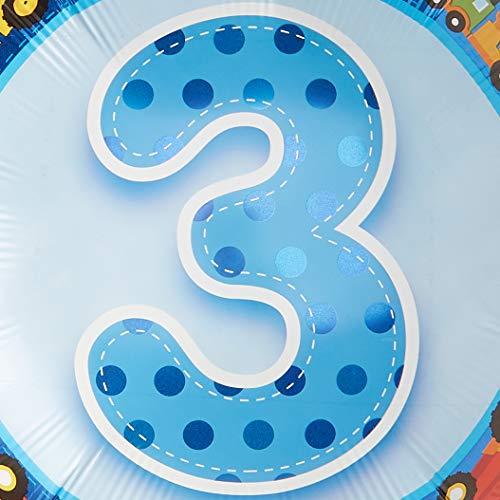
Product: Qualatex Foil Balloon 26291 AGE 3 BLUE TRUCKS & DIGGERS, 18", Multicolored
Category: Toys & Games | Party Supplies | Balloons
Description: Great Condition.
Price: $2.99